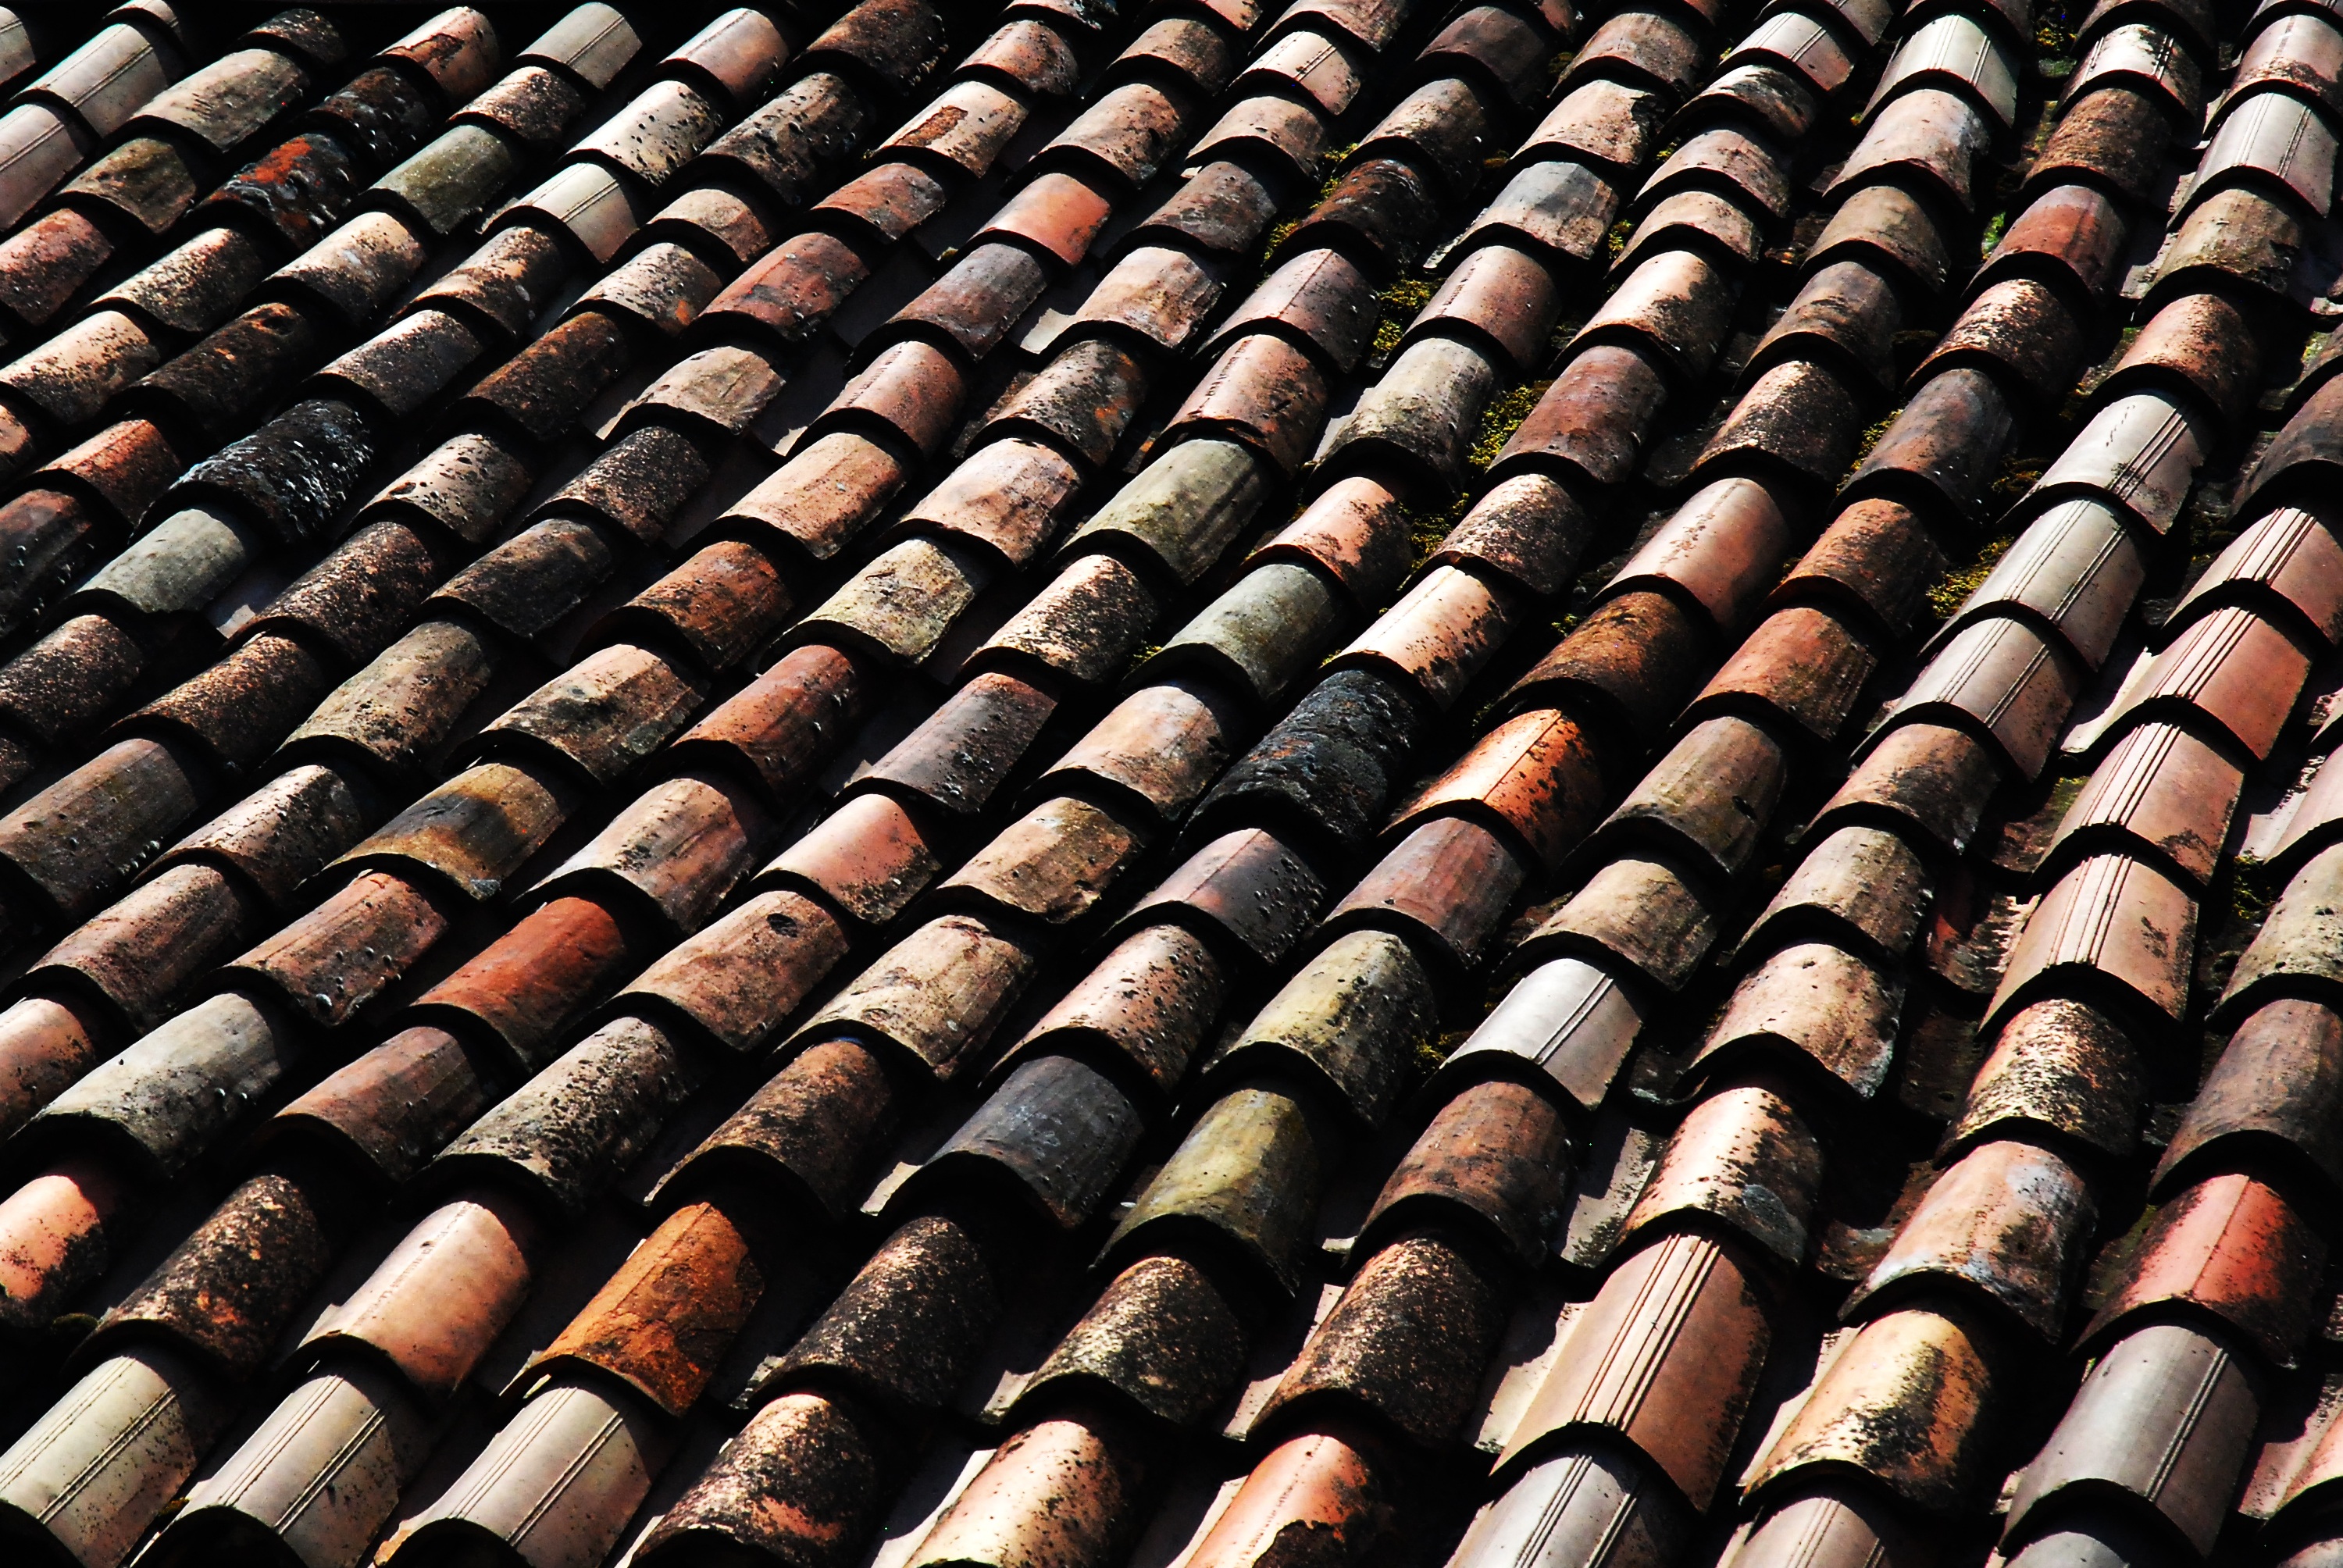
wood, roof, europe, red, tile, close up, western, firearm, man made object, gun accessory